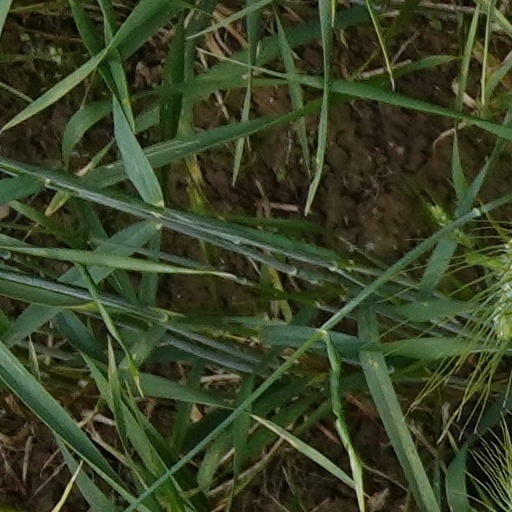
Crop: wheat